Parliament of the Cape of Good Hope

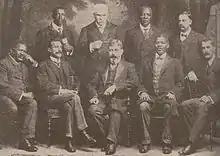
William Schreiner (centre, seated) with South African Party leaders, and activists, including John Tengo Jabavu, Walter Rubusana and Abdurahman in the delegation which lobbied the London Convention on Union for the multi-racial franchise.

The remaining liberal "westerners" formed the "South African Party" but were too weak to oppose Rhodes's Progressives alone, and so allied with the Afrikaner Bond to fight Rhodes's dominance. This controversial alliance with the racist Bond caused many of the South African Party's black voters to abandon it. It came to power briefly under its liberal leader William Schreiner but overall the ensuing decades were dominated by the Progressive Party.